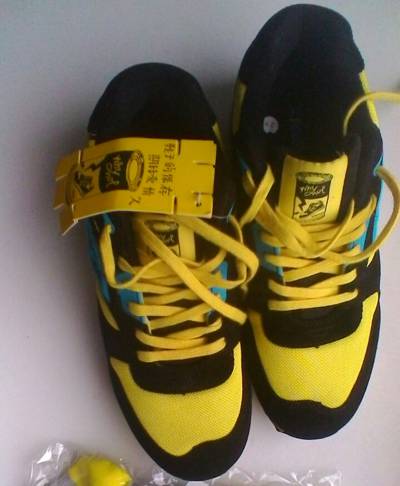
Waste category: clothes